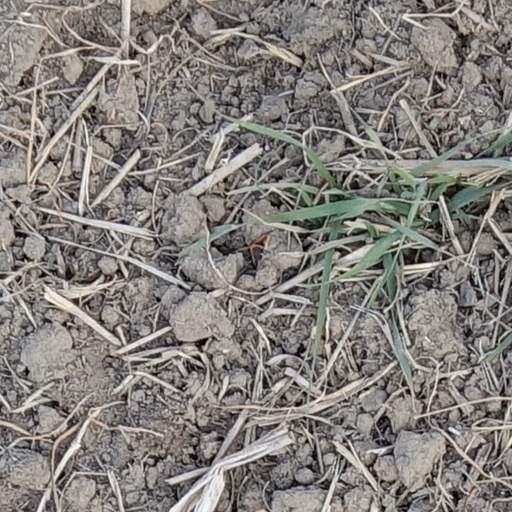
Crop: wheat